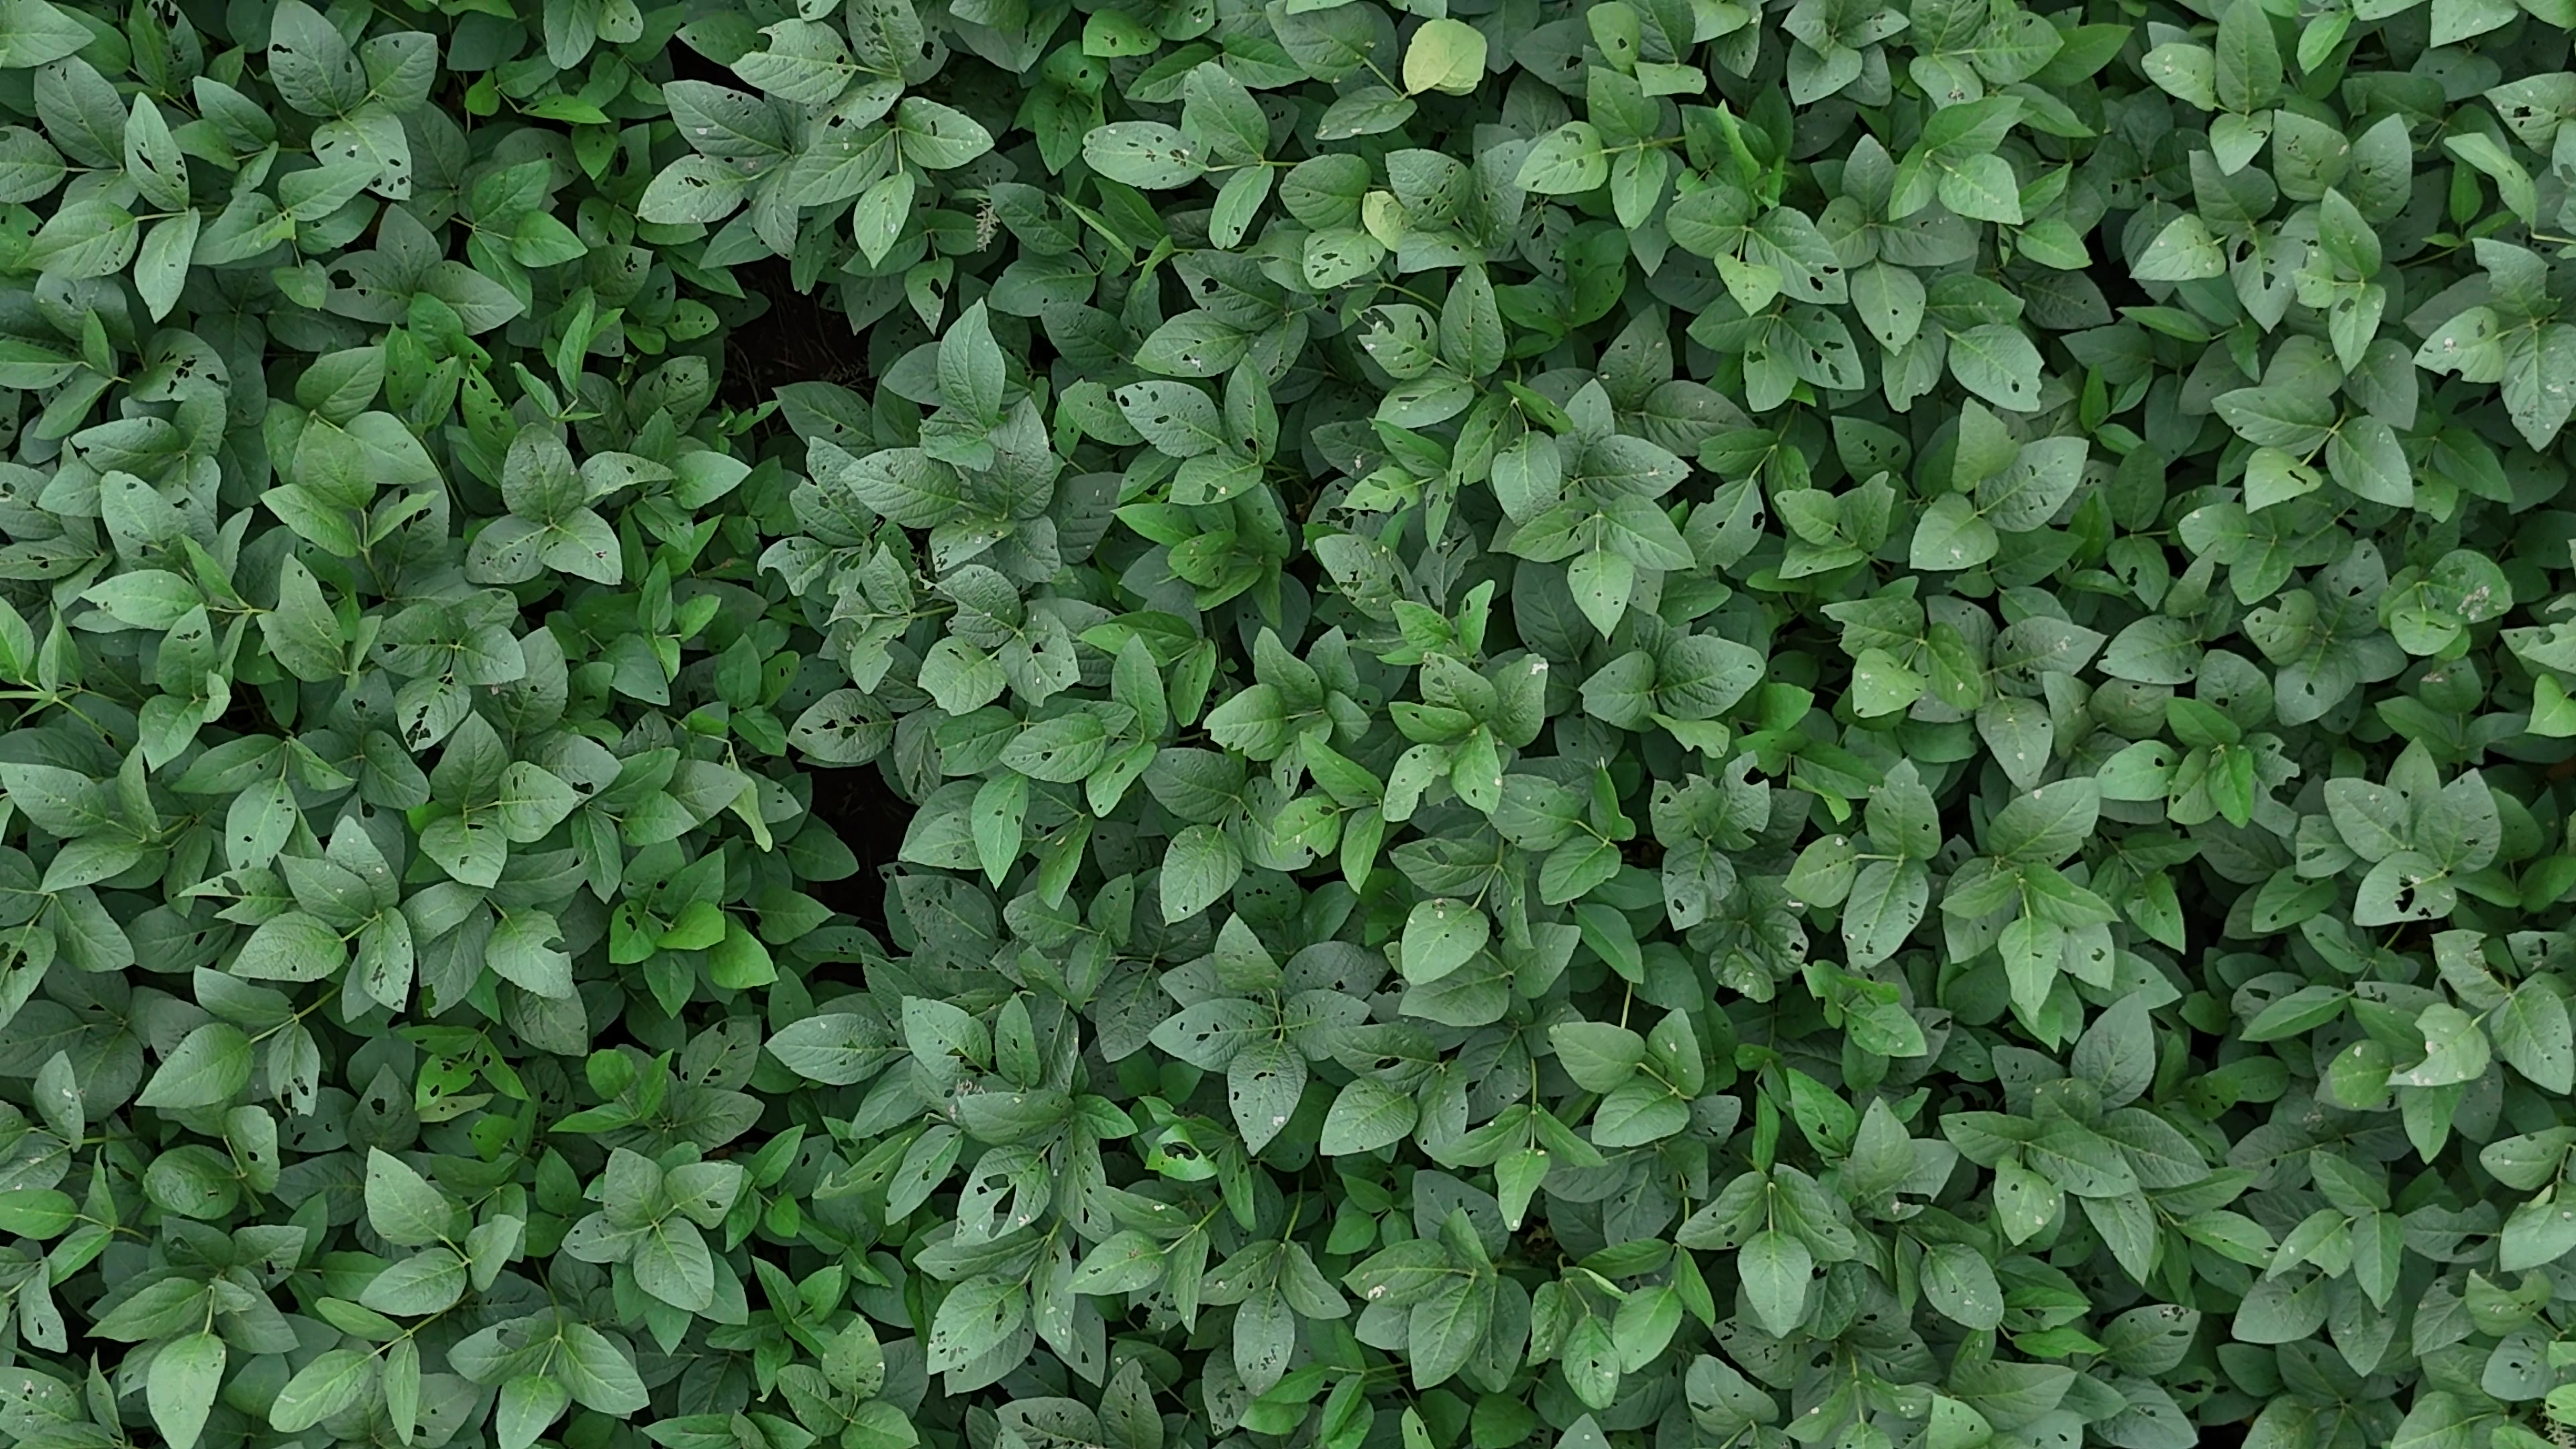
Label: Semilooper_Pest